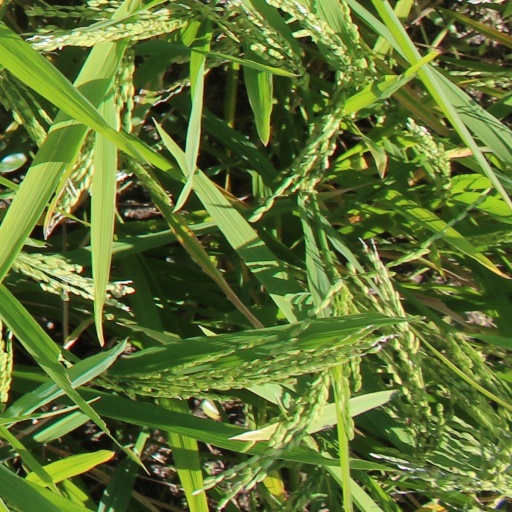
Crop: rice